United Nations Security Council Resolution 798

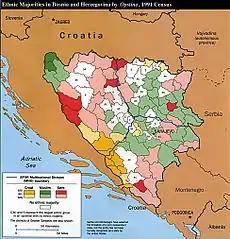
1991 census results in Bosnia and Herzegovina

United Nations Security Council resolution 798, adopted unanimously on 18 December 1992, after reaffirming 770 (1992) and 771 (1992) and supporting an initiative by the European Council.The Council condemned reports of the massive, organized and systematic detention and rape of women, in particular Muslim women, in Bosnia and Herzegovina during the Bosnian War.